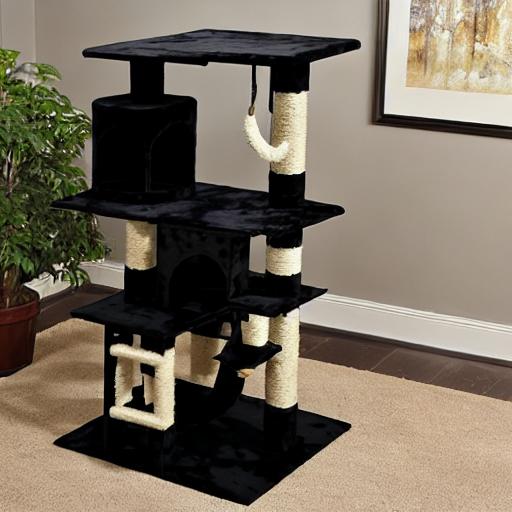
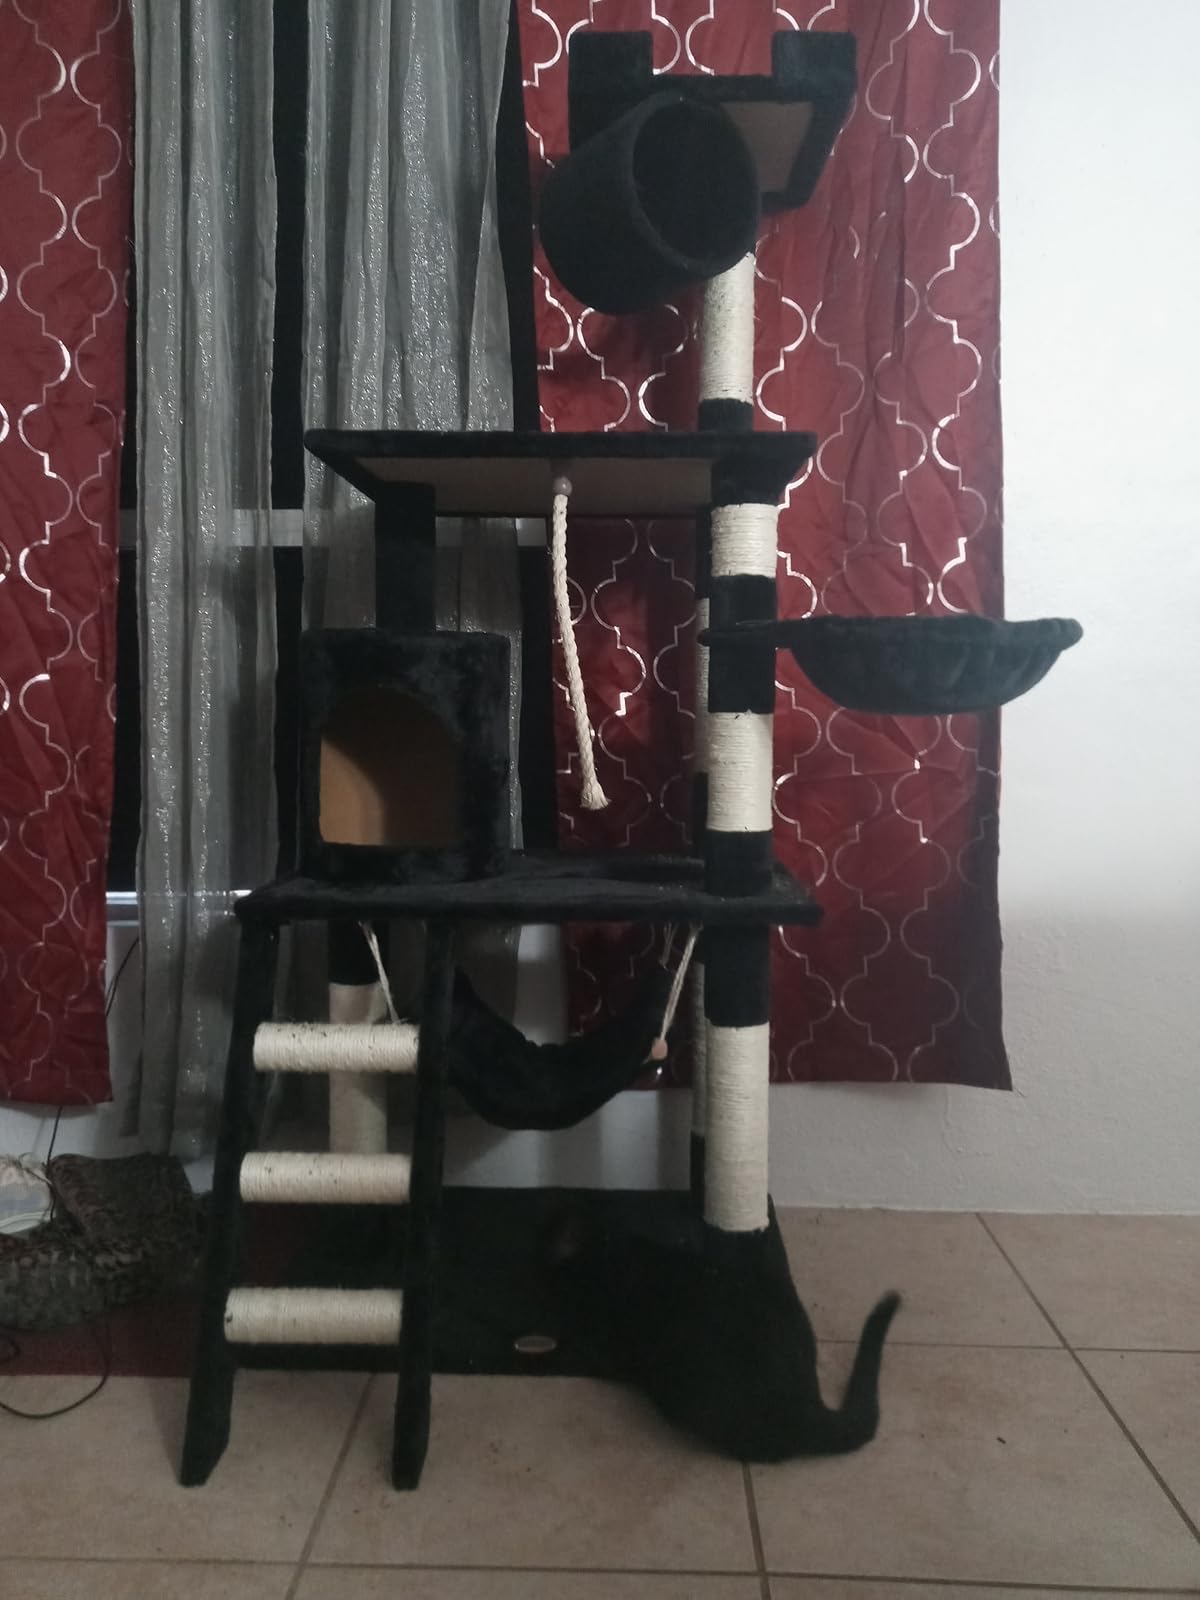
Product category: items_cat tree
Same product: no